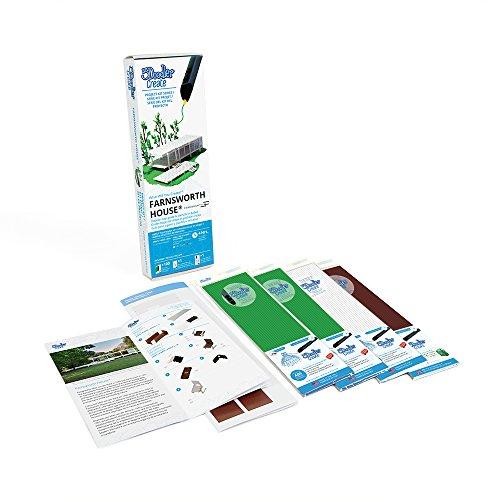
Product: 3Doodler Create 4 Pack Plastic Bundle with Licensed Farnsworth House Stencil (3D Pen Not Included)
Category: Toys & Games | Hobbies | Hobby Building Tools & Hardware | Hobby Tool Sets
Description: This kit does not include a 3Doodler create pen.
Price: $17.82
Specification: ProductDimensions:4.1x1.3x12.2inches|ItemWeight:12.5ounces|ShippingWeight:12.6ounces(Viewshippingratesandpolicies)|DomesticShipping:ItemcanbeshippedwithinU.S.|InternationalShipping:ThisitemcanbeshippedtoselectcountriesoutsideoftheU.S.LearnMore|ASIN:B071H9GK4Y|Itemmodelnumber:3DOOD-FARNKIT|Manufacturerrecommendedage:14yearsandup